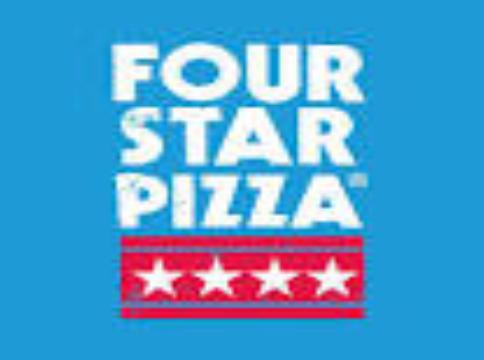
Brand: Four Star Pizza
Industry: Food